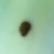
Crop: Tomato
Condition: helicoverpa-armigera-p